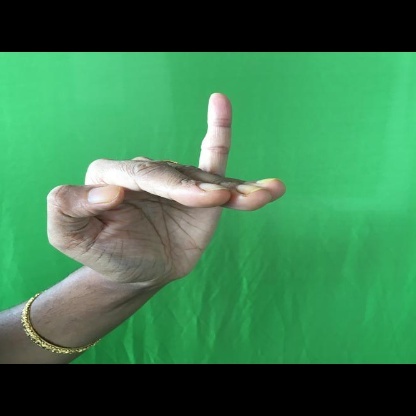
Mudra: Hamsapaksha